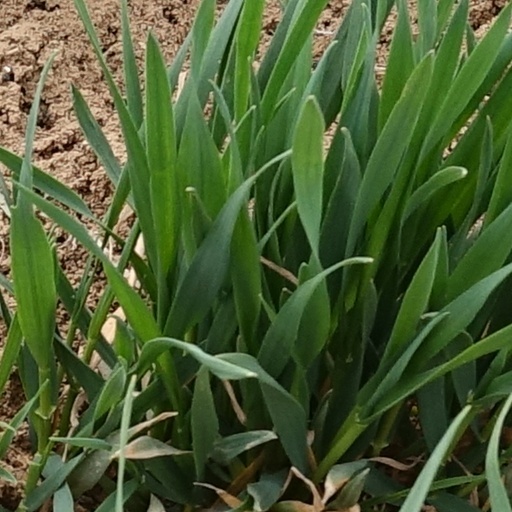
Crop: wheat